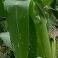
Crop: Maize
Condition: spodoptera-frugiperda-a